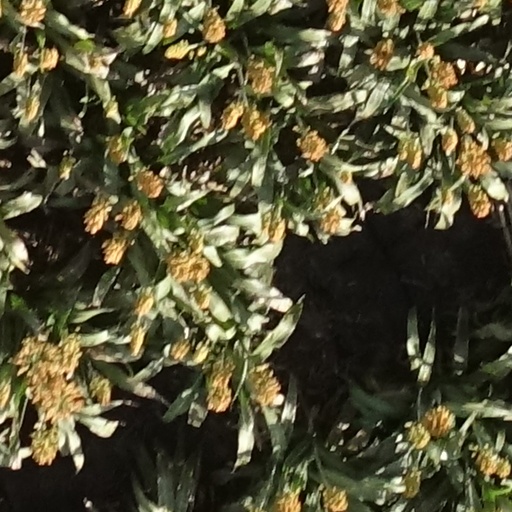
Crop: sorghum